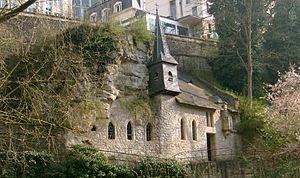
La chapelle Saint-Quirin est un édifice religieux catholique sis à Luxembourg, dans la vallée de la Pétrusse. Elle est consacrée à Quirin de Neuss. La façade gothique est datée de 1355. Le toit et le clocher ont été ajoutés au XIXᵉ siècle. L'eau de la source située près de la chapelle passe pour avoir des vertus curatives.